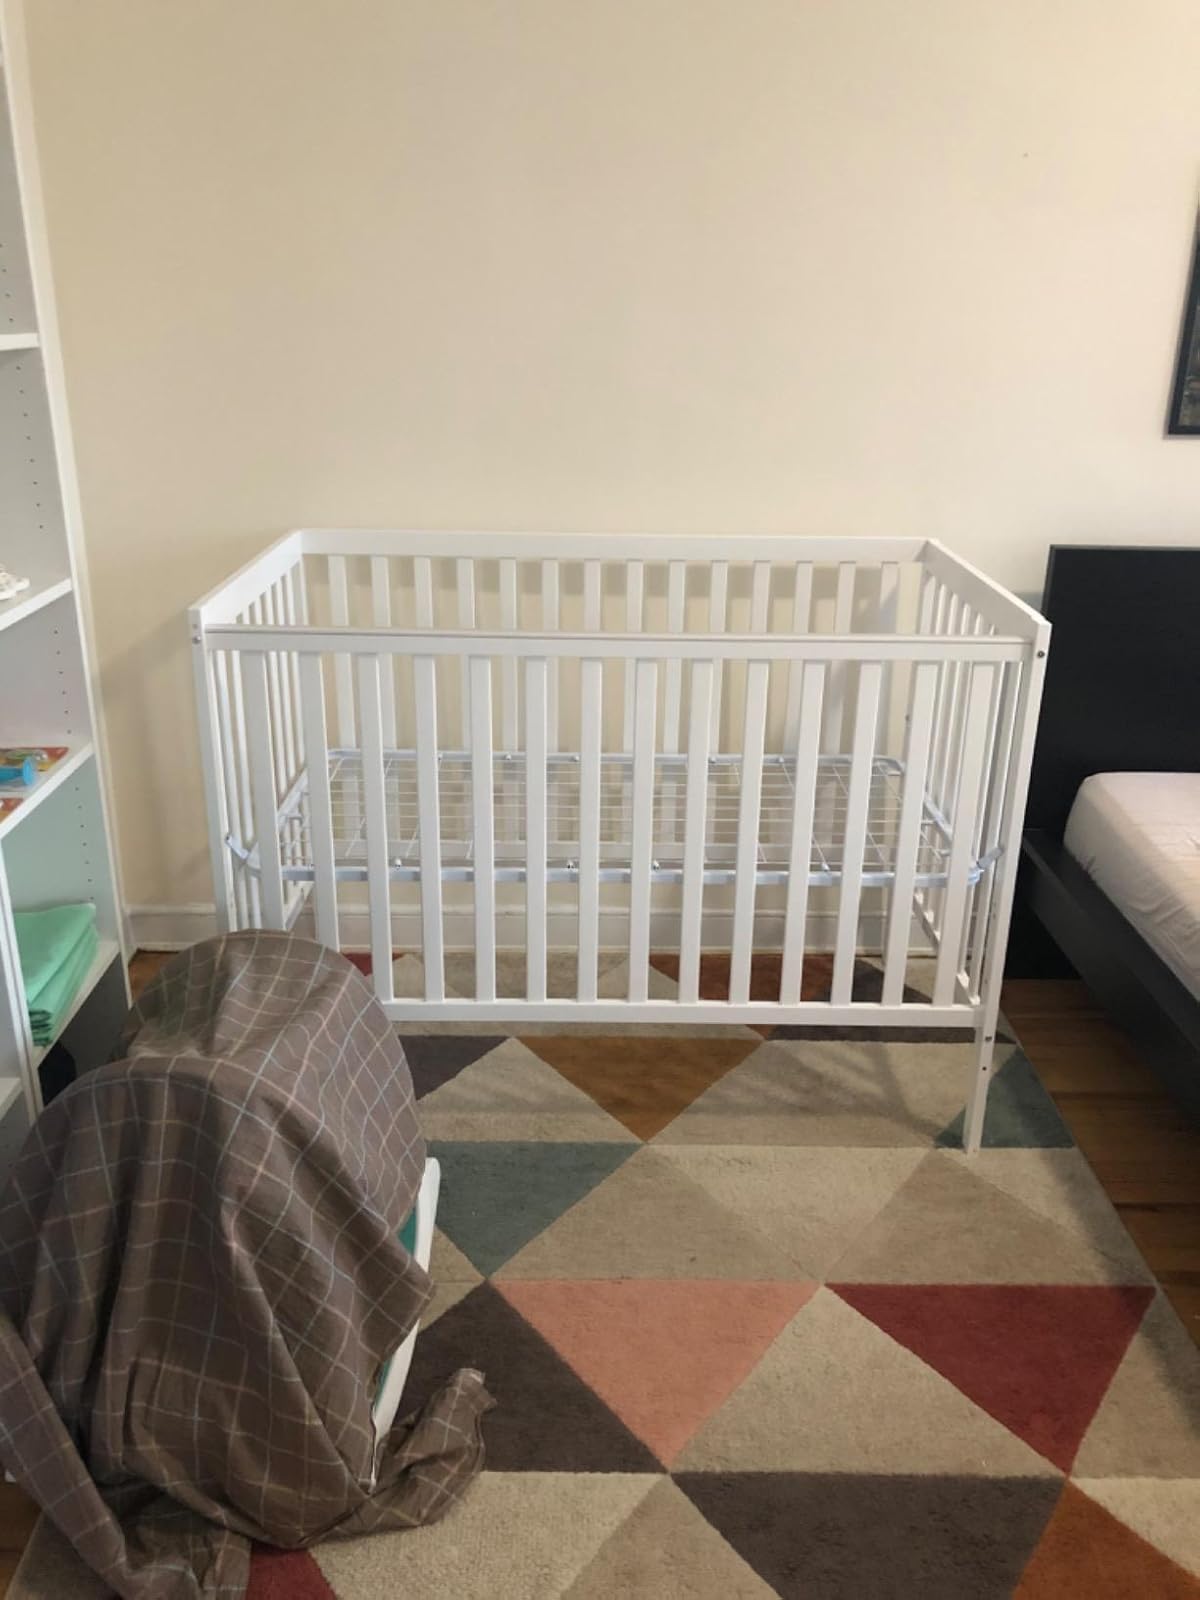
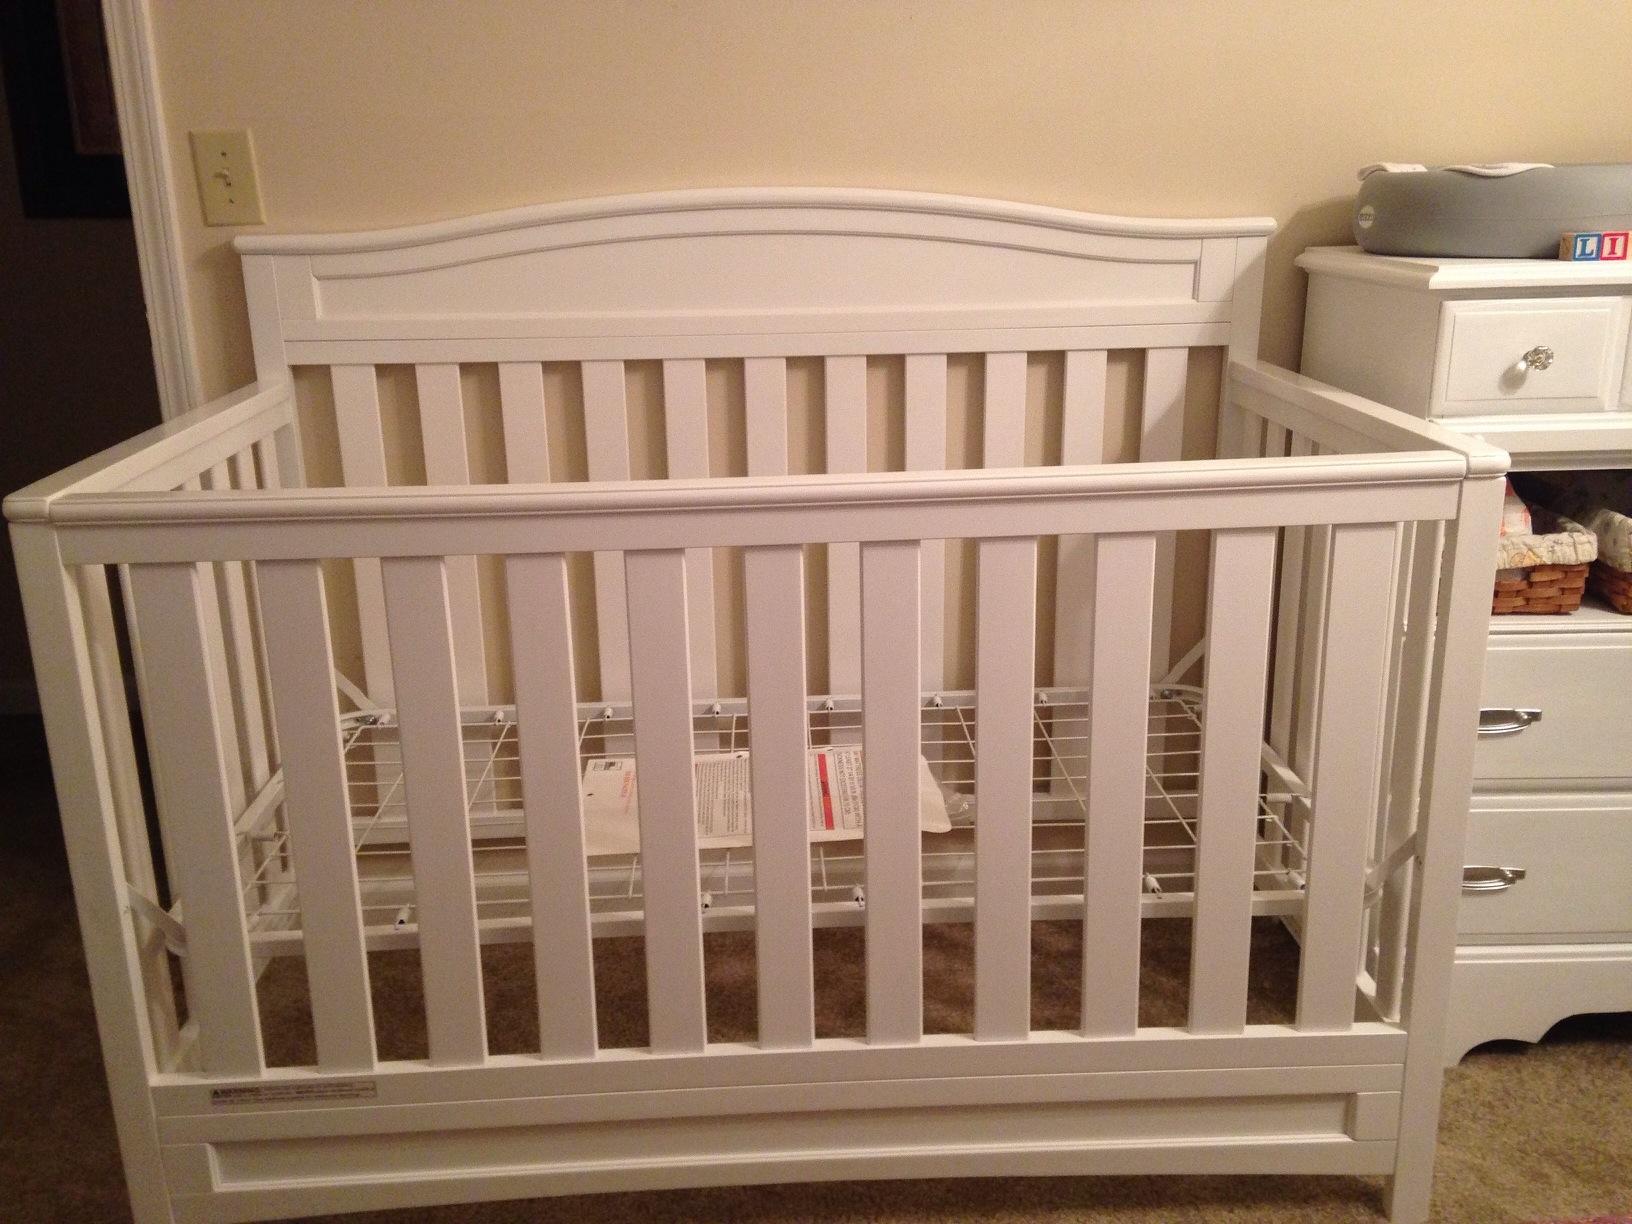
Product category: products_crib
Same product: no